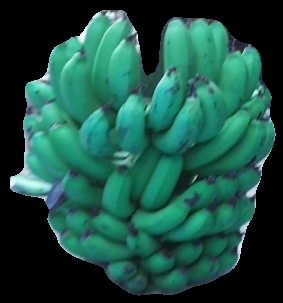
Variety: pachbale
Grade: grade2